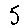
Label: 5